Jefferson nickel

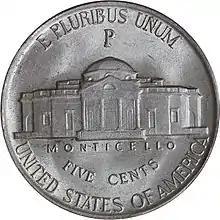
A silver coin with an image of Monticello in the middle. Text at the top says "E Pluribus Unum" and text on the bottom says "Monticello", "Five Cents" and "United States of America".

With the entry of the United States into World War II, nickel became a critical war material, and the Mint sought to reduce its use of the metal. On March 27, 1942, Congress authorized a nickel made of 50% copper and 50% silver, but gave the Mint the authority to vary the proportions, or add other metals, in the public interest. The Mint's greatest concern was in finding an alloy which would use no nickel, but still satisfy counterfeit detectors in vending machines. An alloy of 56% copper, 35% silver and 9% manganese proved suitable, and this alloy began to be coined into nickels from October 1942. In the hopes of making them easy to sort out and withdraw after the war, the Mint struck all "war nickels" with a large mint mark appearing above Monticello. The mint mark P for Philadelphia was the first time that mint's mark had appeared on a US coin. The prewar composition and smaller mint mark (or no mint mark for Philadelphia) were resumed in 1946. In a 2000 article in "The Numismatist", Mark A. Benvenuto suggested that the amount of nickel saved by the switch was not significant to the war effort, but that the war nickel served as a ubiquitous reminder of the sacrifices that needed to be made for victory.